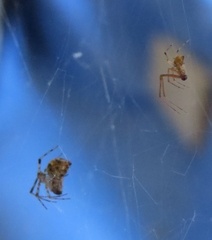
Species: Parasteatoda_tepidariorum